C shell

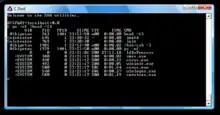
C Shell running on Windows Services for UNIX

The C shell (csh or the improved version, tcsh) is a Unix shell created by Bill Joy while he was a graduate student at University of California, Berkeley in the late 1970s. It has been widely distributed, beginning with the 2BSD release of the Berkeley Software Distribution (BSD) which Joy first distributed in 1978. Other early contributors to the ideas or the code were Michael Ubell, Eric Allman, Mike O'Brien and Jim Kulp.